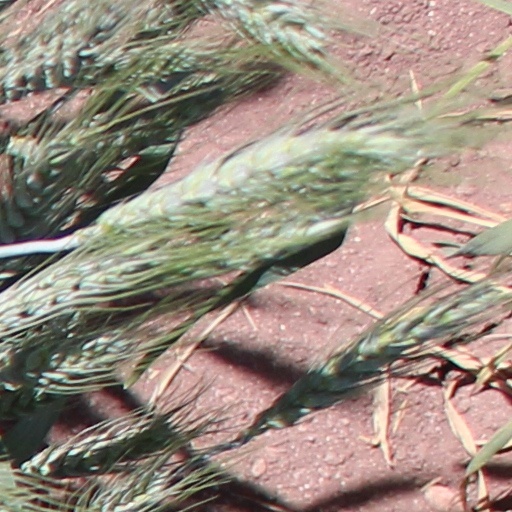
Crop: wheat